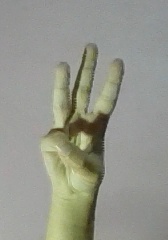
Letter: thaa